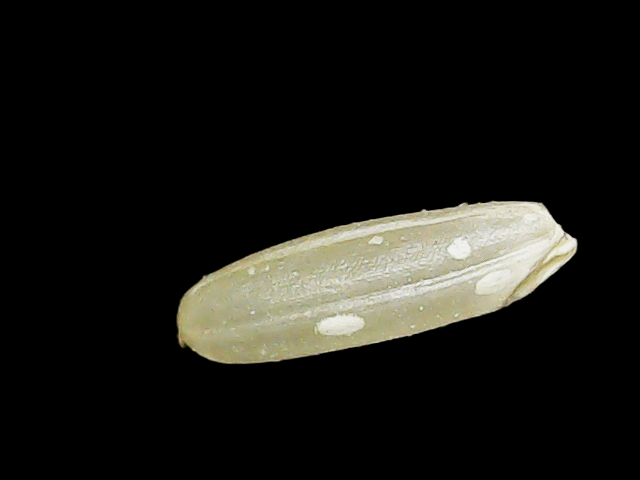
Rice variety: Binadhan17